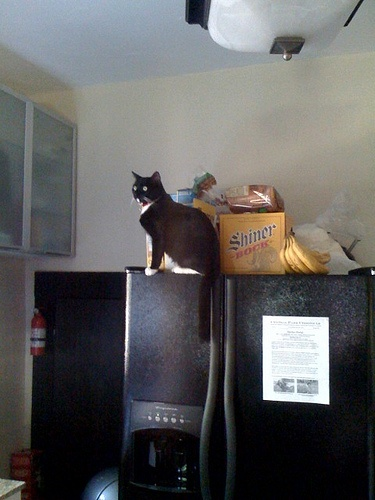
A cat sits on top of a refrigerator next to a box
A black and white cat sitting on top o a TV.
A cat is sitting on top of an entertainment system
A black and white cat sits on a very tall speaker.
A cat sitting on top of a black refrigerator..